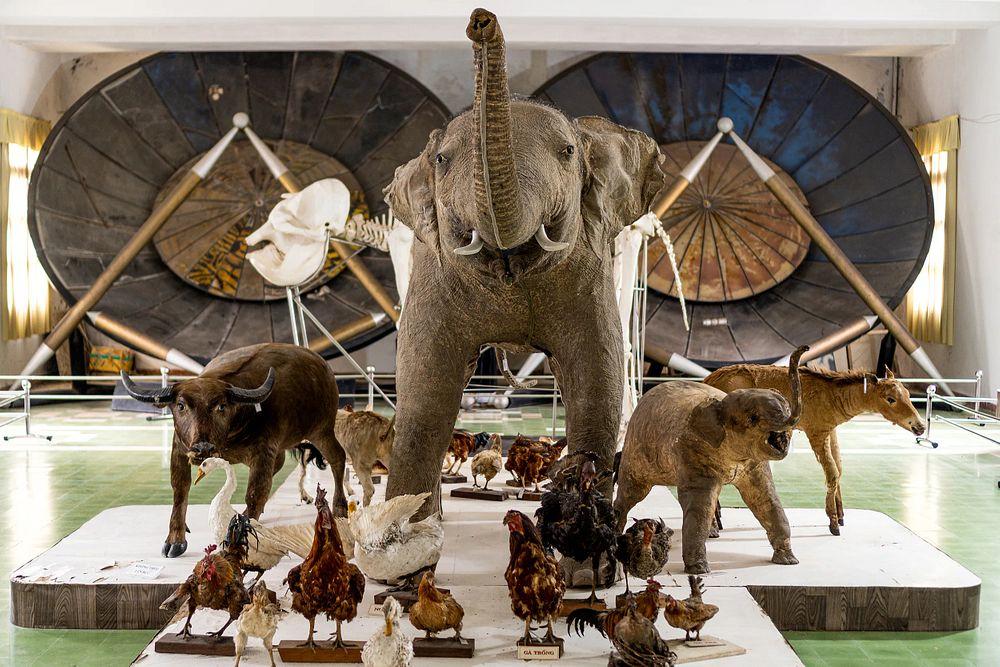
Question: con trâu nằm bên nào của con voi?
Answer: con trâu nằm bên phải con voi